John Jeremie

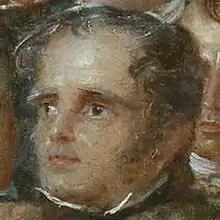
Jeremie in 1840

Sir John Jeremie (19 August 1795 – 23 April 1841) was a British judge and diplomat, Chief Justice of Saint Lucia and Governor of Sierra Leone. He was given an award in 1836 for advancing "negro freedom" after accusing the judges in Mauritius of bias. He understood that colour prejudice and slavery were different problems.